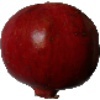
Label: pomegranate